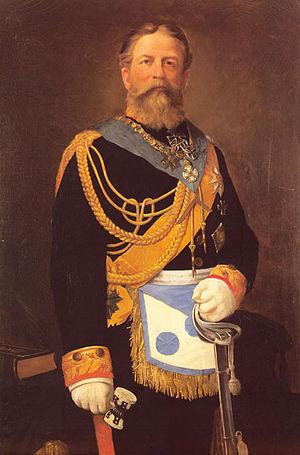
Frédéric III, de son nom complet Frédéric Guillaume Nicolas Charles de Hohenzollern est né le 18 octobre 1831 à Potsdam, en Prusse, et décédé le 15 juin 1888 en cette même ville. Régnant du 9 mars 1888 au 15 juin de la même année, il est le huitième roi de Prusse et le deuxième empereur allemand.